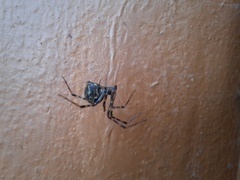
Species: Parasteatoda_tepidariorum